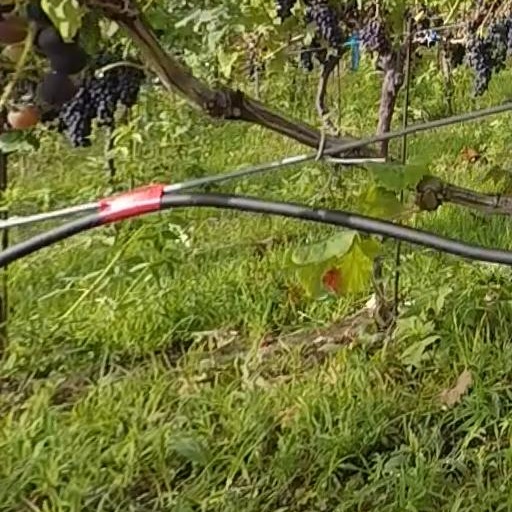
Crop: grape